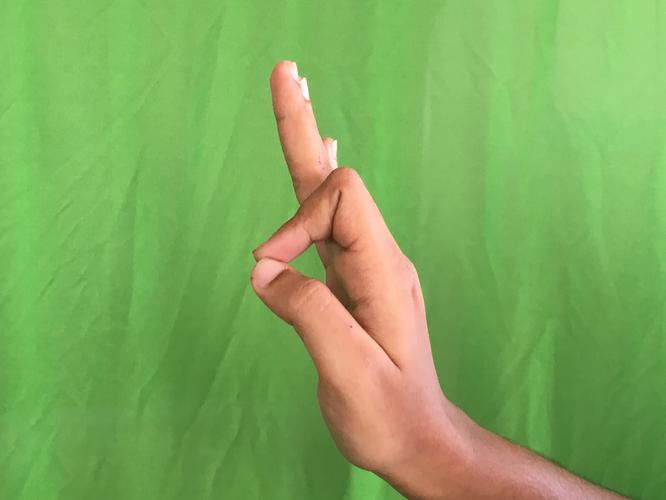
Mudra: Aralam
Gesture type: single_hand